Krishna Kumar Mishra

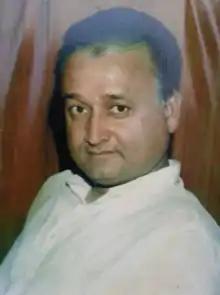
Krishna Kumar Mishra, 1990–1995

Krishna Kumar Mishra (also known as "Lalu Mishra") was a member of Bihar Legislative Assembly. He was elected twice from Chanpatia Vidhan Sabha constituency in 1990 and 2000. He served as a Minister of Revenue and Land Reforms in the Government of Bihar from 1991 to 1995.